FMA AeC.2

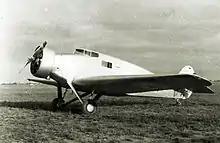
AeMS.1 prototype

Also based on the AeMOe.1, the sole AeMS.1 was an air ambulance version with an enclosed cabin that could carry four stretchers and an attendant.